Carl Davis (American football)

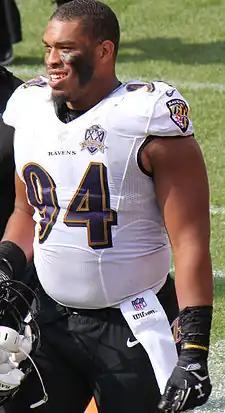
Davis with the Baltimore Ravens in 2015

Carl Davis (born March 2, 1992) is an American professional football defensive tackle for the Washington Commanders of the National Football League (NFL). He played college football for the Iowa Hawkeyes and was selected by the Baltimore Ravens in the third round of the 2015 NFL draft. Davis has also been a member of several other NFL teams.